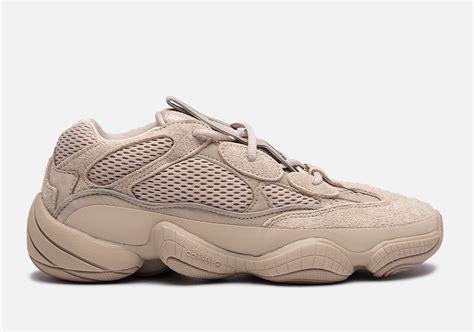
Brand: Adidas
Model: Yeezy 500